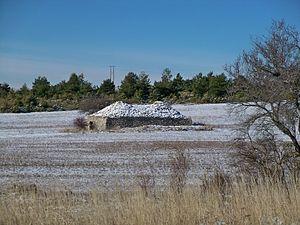
Clapas sur le Plateau d'Albion (France).
Le plateau d'Albion est situé à cheval sur les trois départements du Vaucluse, de la Drôme et des Alpes-de-Haute-Provence. Il se subdivise administrativement en sept communes : Sault, Ferrassières, Aurel, Revest-du-Bion, Saint-Trinit, Saint-Christol, Simiane-la-Rotonde.
Ferrassières est une commune française située dans le département de la Drôme, en région Auvergne-Rhône-Alpes. C'est la seule du département qui se situe sur le plateau d'Albion tout en étant en limite de la montagne de Lure.